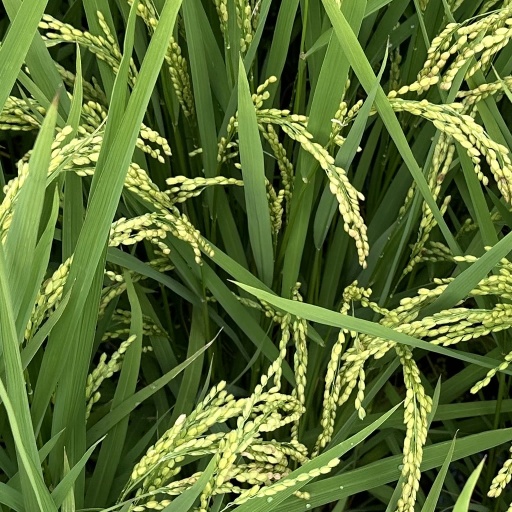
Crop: rice